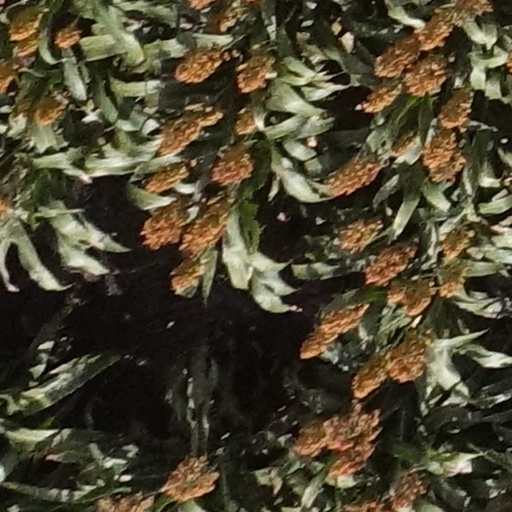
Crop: sorghum